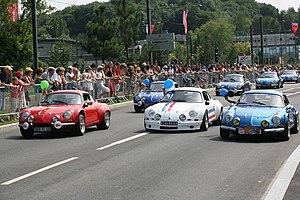
Mulhouse est une ville française, métropole du département du Haut-Rhin, située en région Grand Est. Héritière de la République de Mulhouse, elle fait partie de la région culturelle et historique d'Alsace.